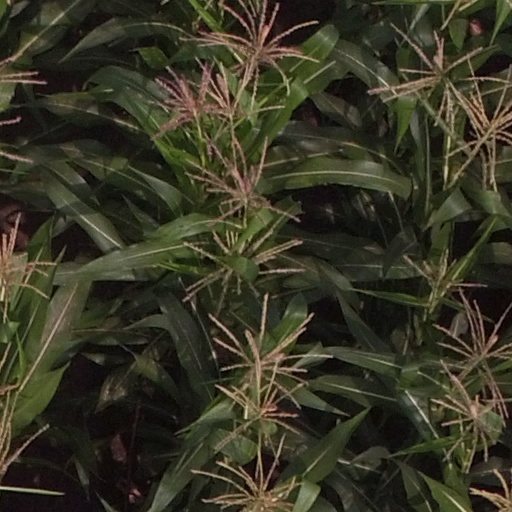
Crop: maize; corn